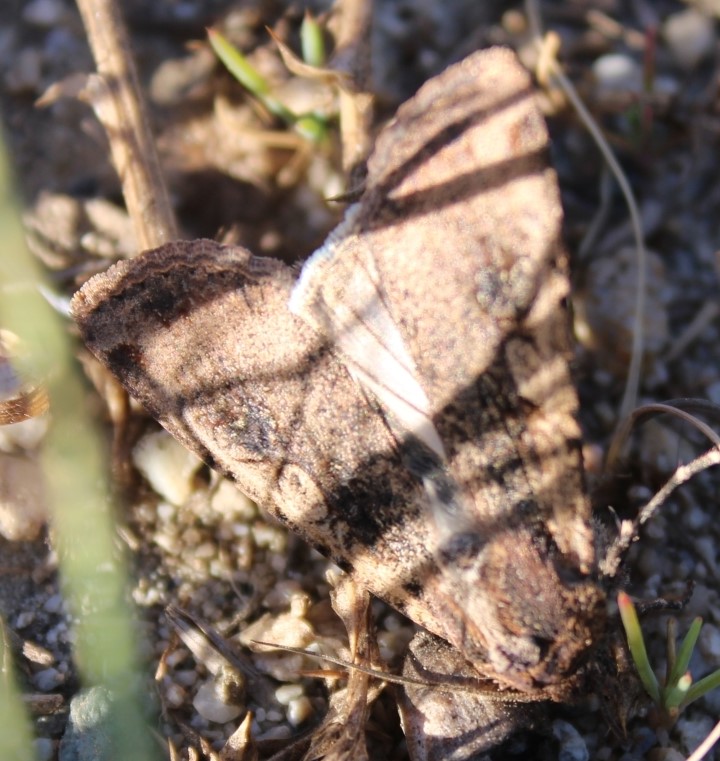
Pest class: cutworms